List of compositions by Christoph Willibald Gluck

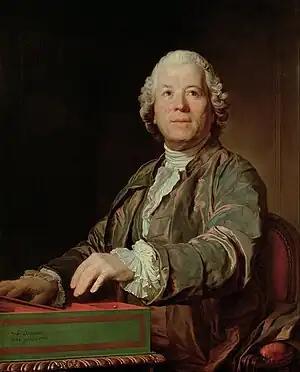
Gluck, detail of a portrait by Joseph Duplessis, dated 1775

This is a list of compositions by Christoph Willibald Gluck.